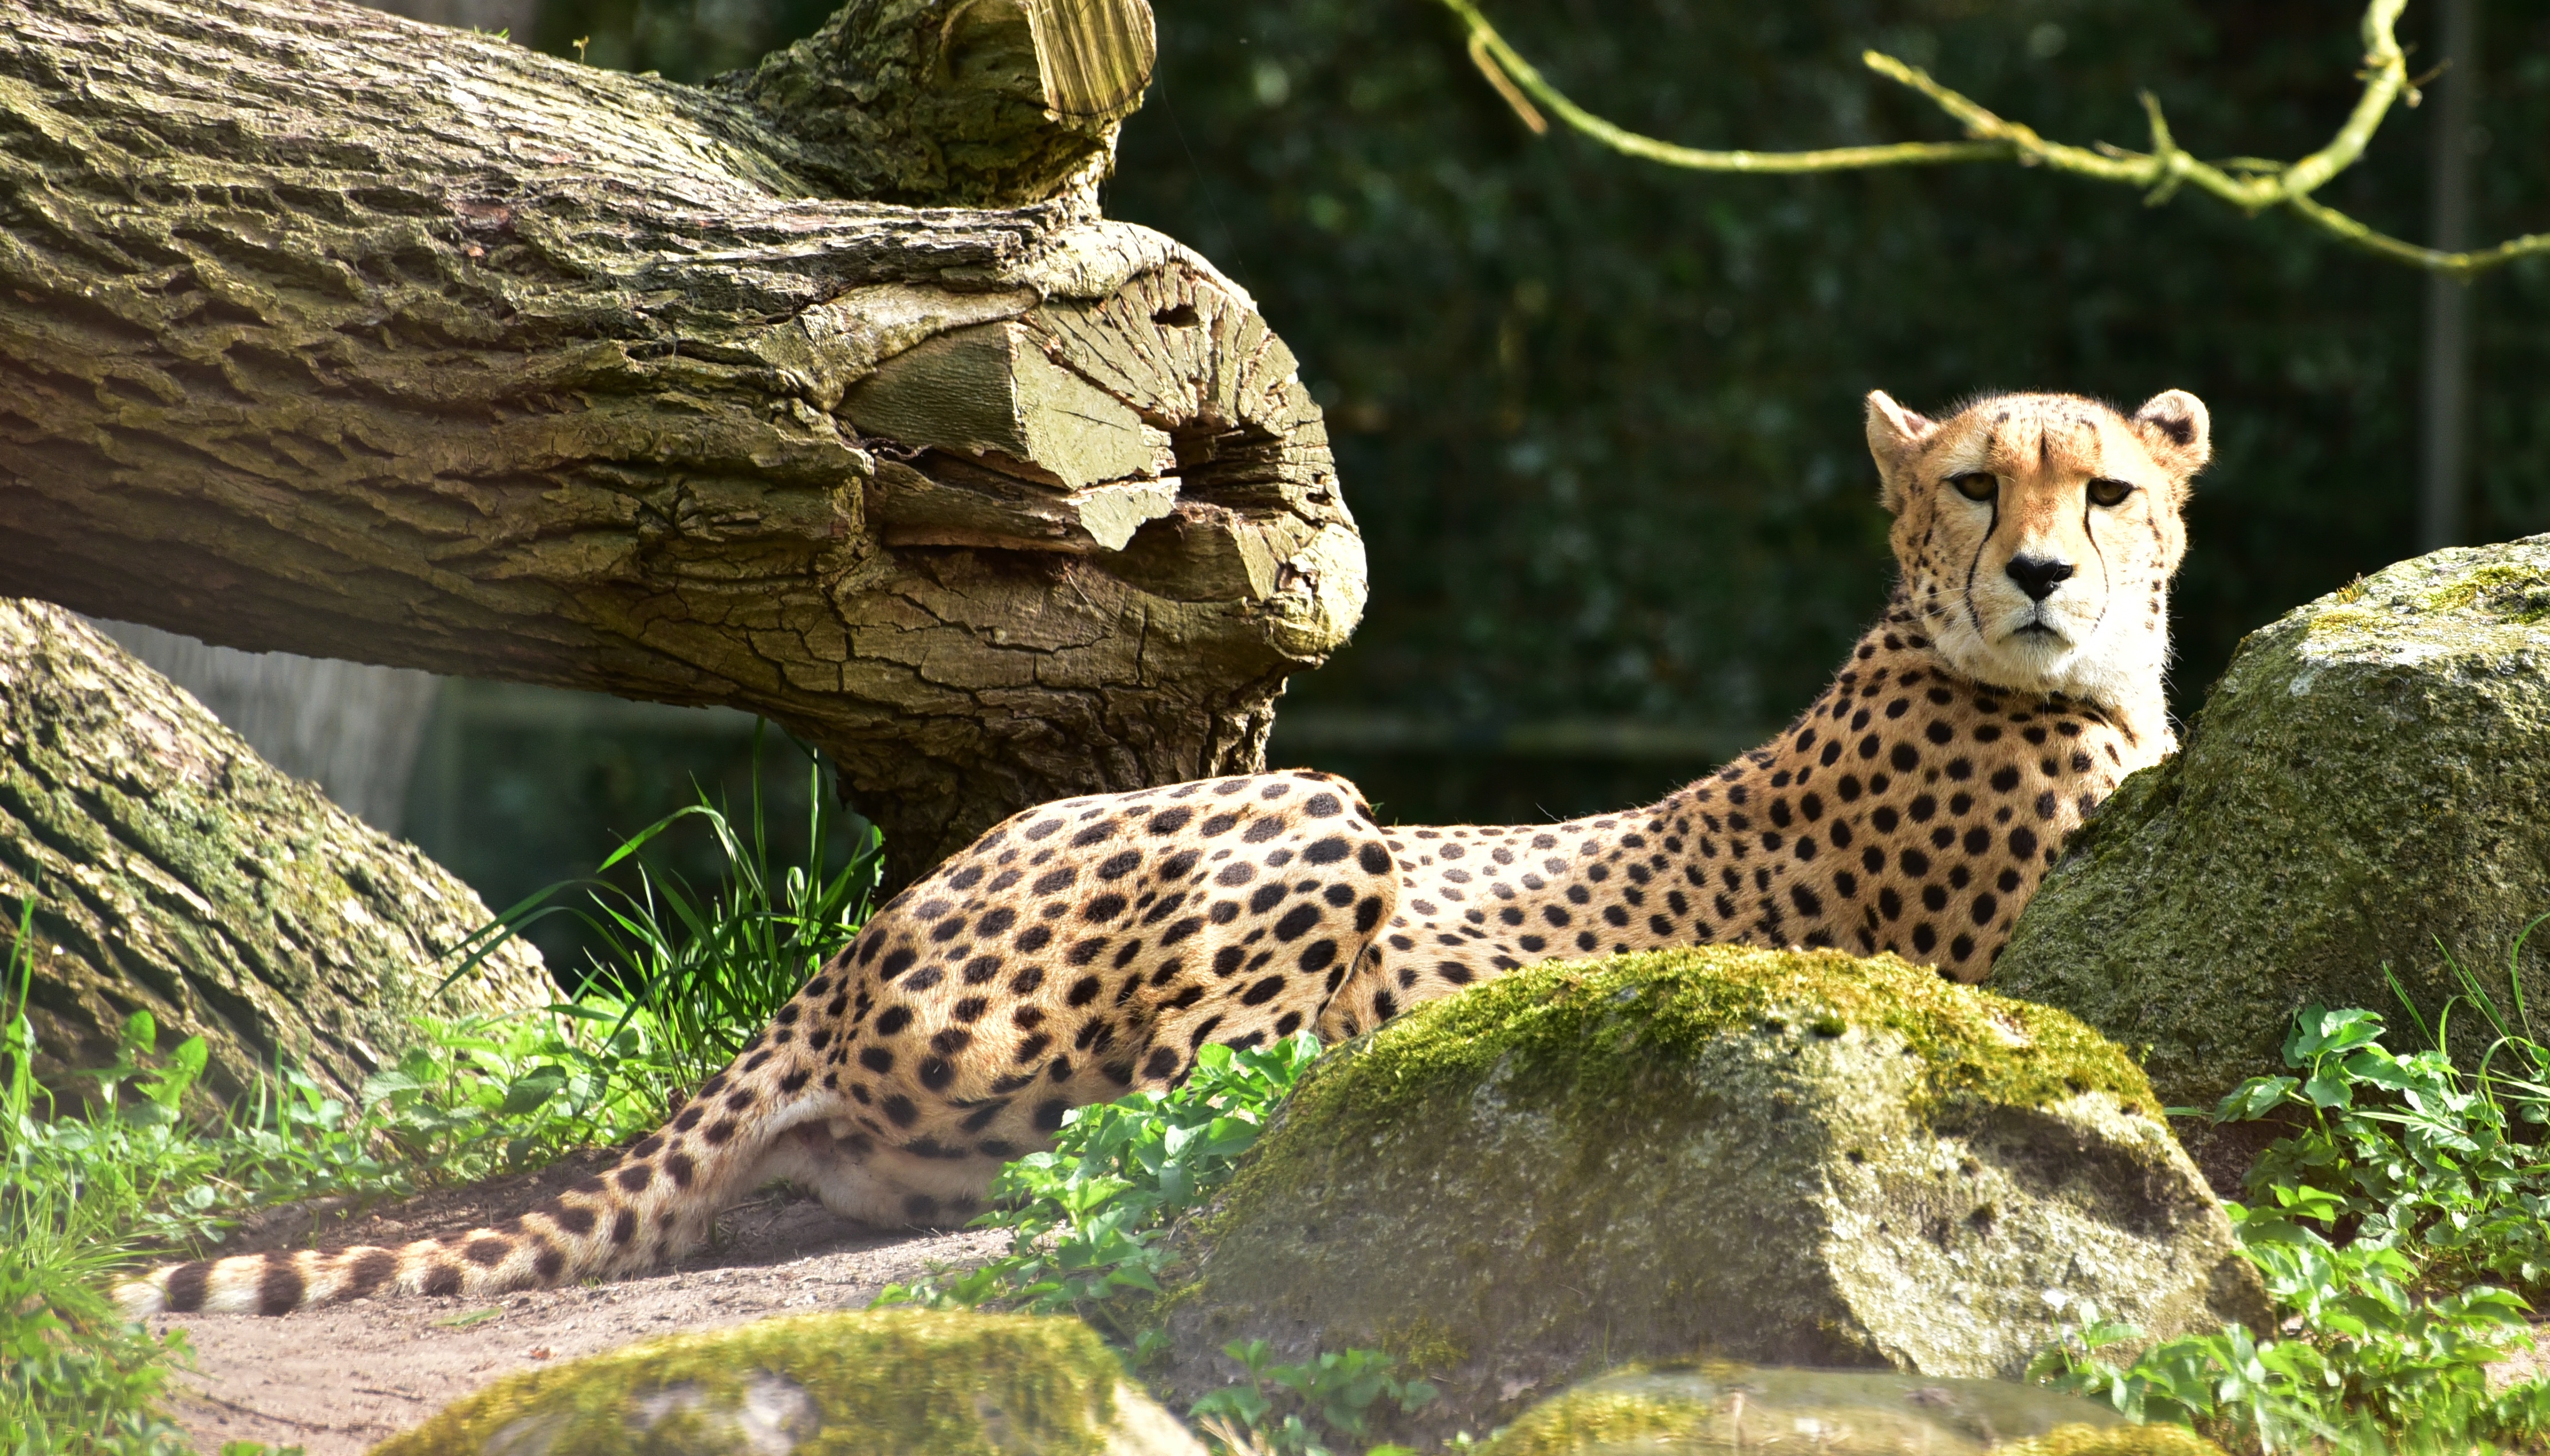
nature, animal, wildlife, wild, zoo, fur, jungle, cat, africa, mammal, speed, fauna, savanna, big cat, cheetah, wild animal, fast, lying, animal world, safari, courageous, animal welfare, small to medium sized cats, cat like mammal